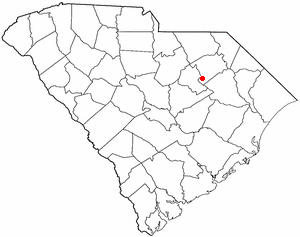
Lamar est une ville du comté de Darlington, dans l'État de Caroline du Sud.